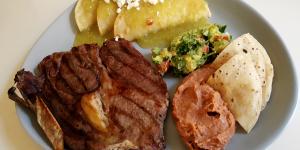
filete a la tampiquena